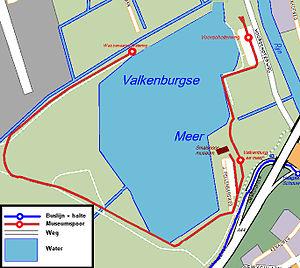
Le chemin de fer touristique du lac de Valkenburg est un train touristique situé aux Pays-Bas. Il est exploité dans le cadre du musée national des chemins de fer à voie étroite sous la forme d'une ligne à voie étroite autour du lac de Valkenburg, près de la ville de Katwijk. La ligne est parcourue par des locomotives à vapeur du début du XXᵉ siècle ainsi que par des engins diesel.